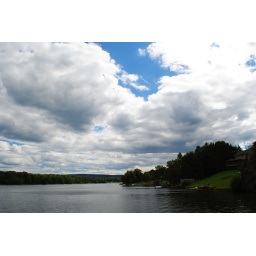
gorgeous sky over my favorite lake